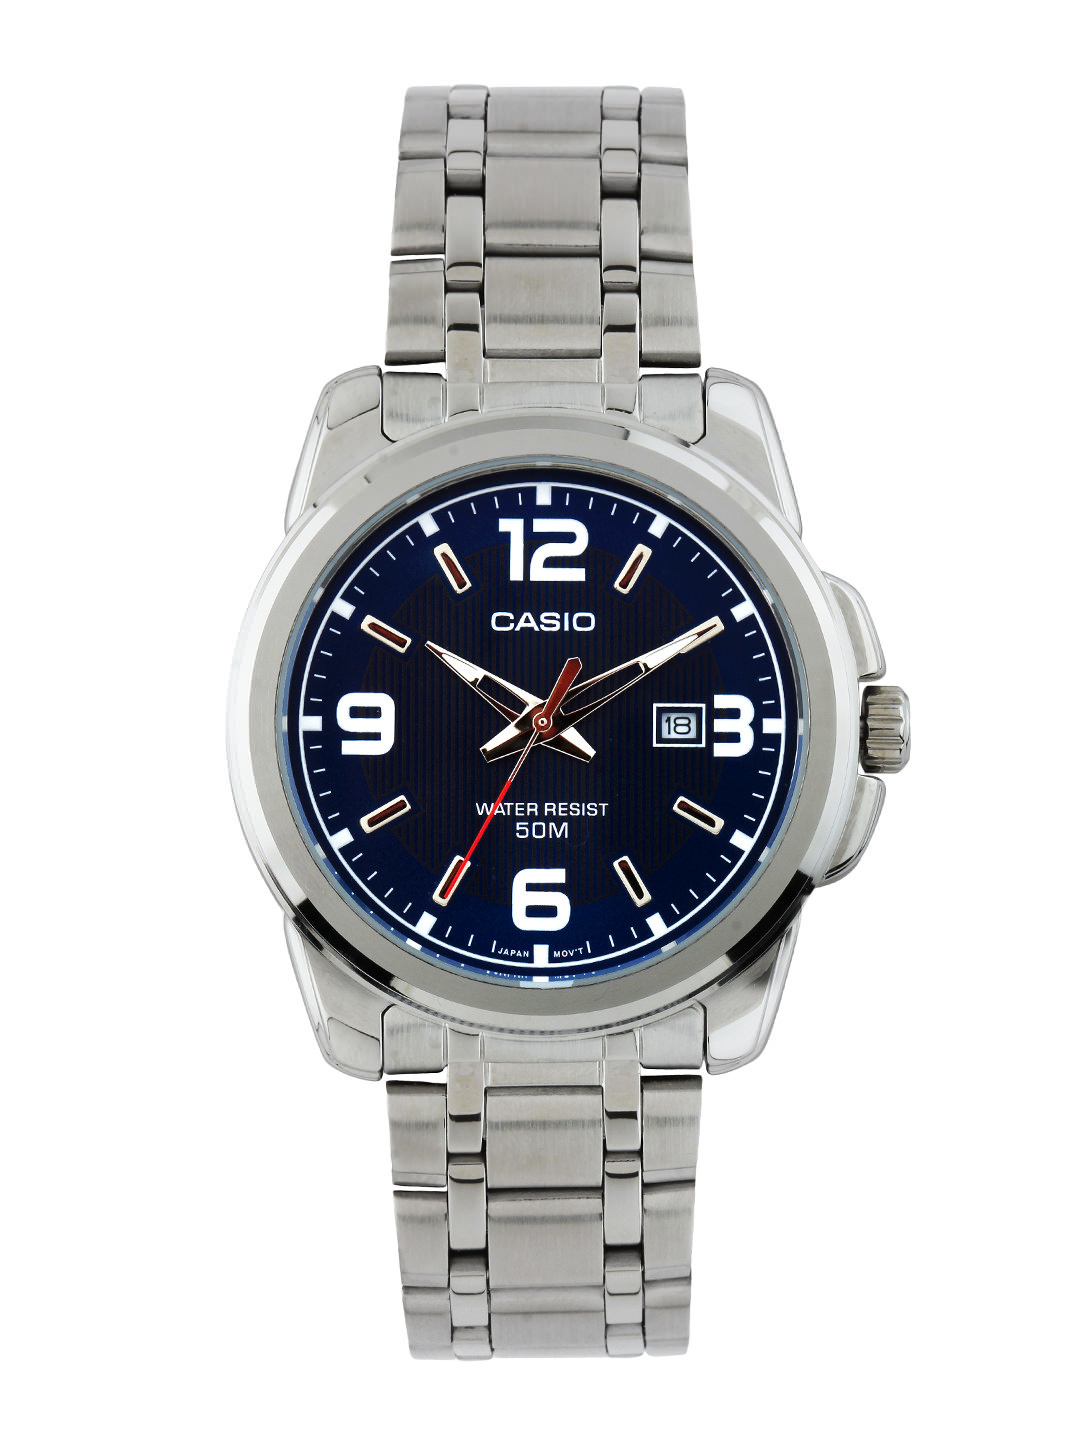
Casio Enticer Men Silver Analogue Watch MTP-1314D-2AVDF(A551)
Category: Accessories / Watches / Watches
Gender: Men
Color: Navy Blue
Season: Winter 2016
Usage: Casual